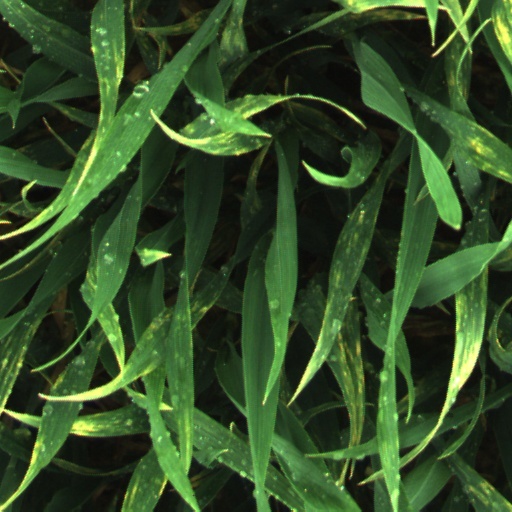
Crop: wheat